Brown County Courthouse (Wisconsin)

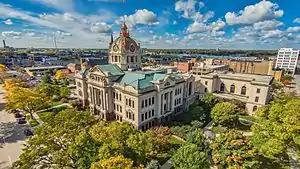
Brown County Courthouse

The Brown County Courthouse located in Green Bay, Wisconsin. It was added to the National Register of Historic Places for its artistic and architectural significance in 1976. The courthouse is a waypoint on the Packers Heritage Trail.